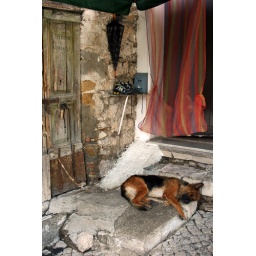
a dog sleeping in the heat in Terracina, Italy.